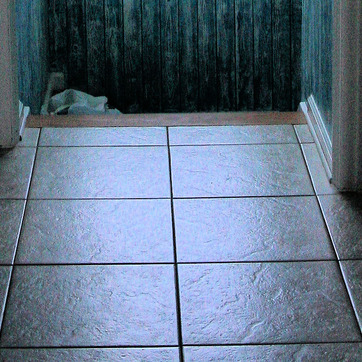
Material: tile